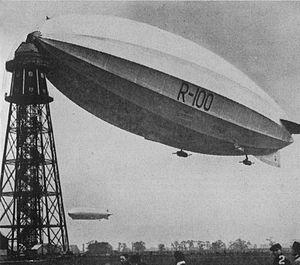
Cardington est un village du Royaume-Uni, situé dans le Bedfordshire au sud-est de Bedford en Angleterre.